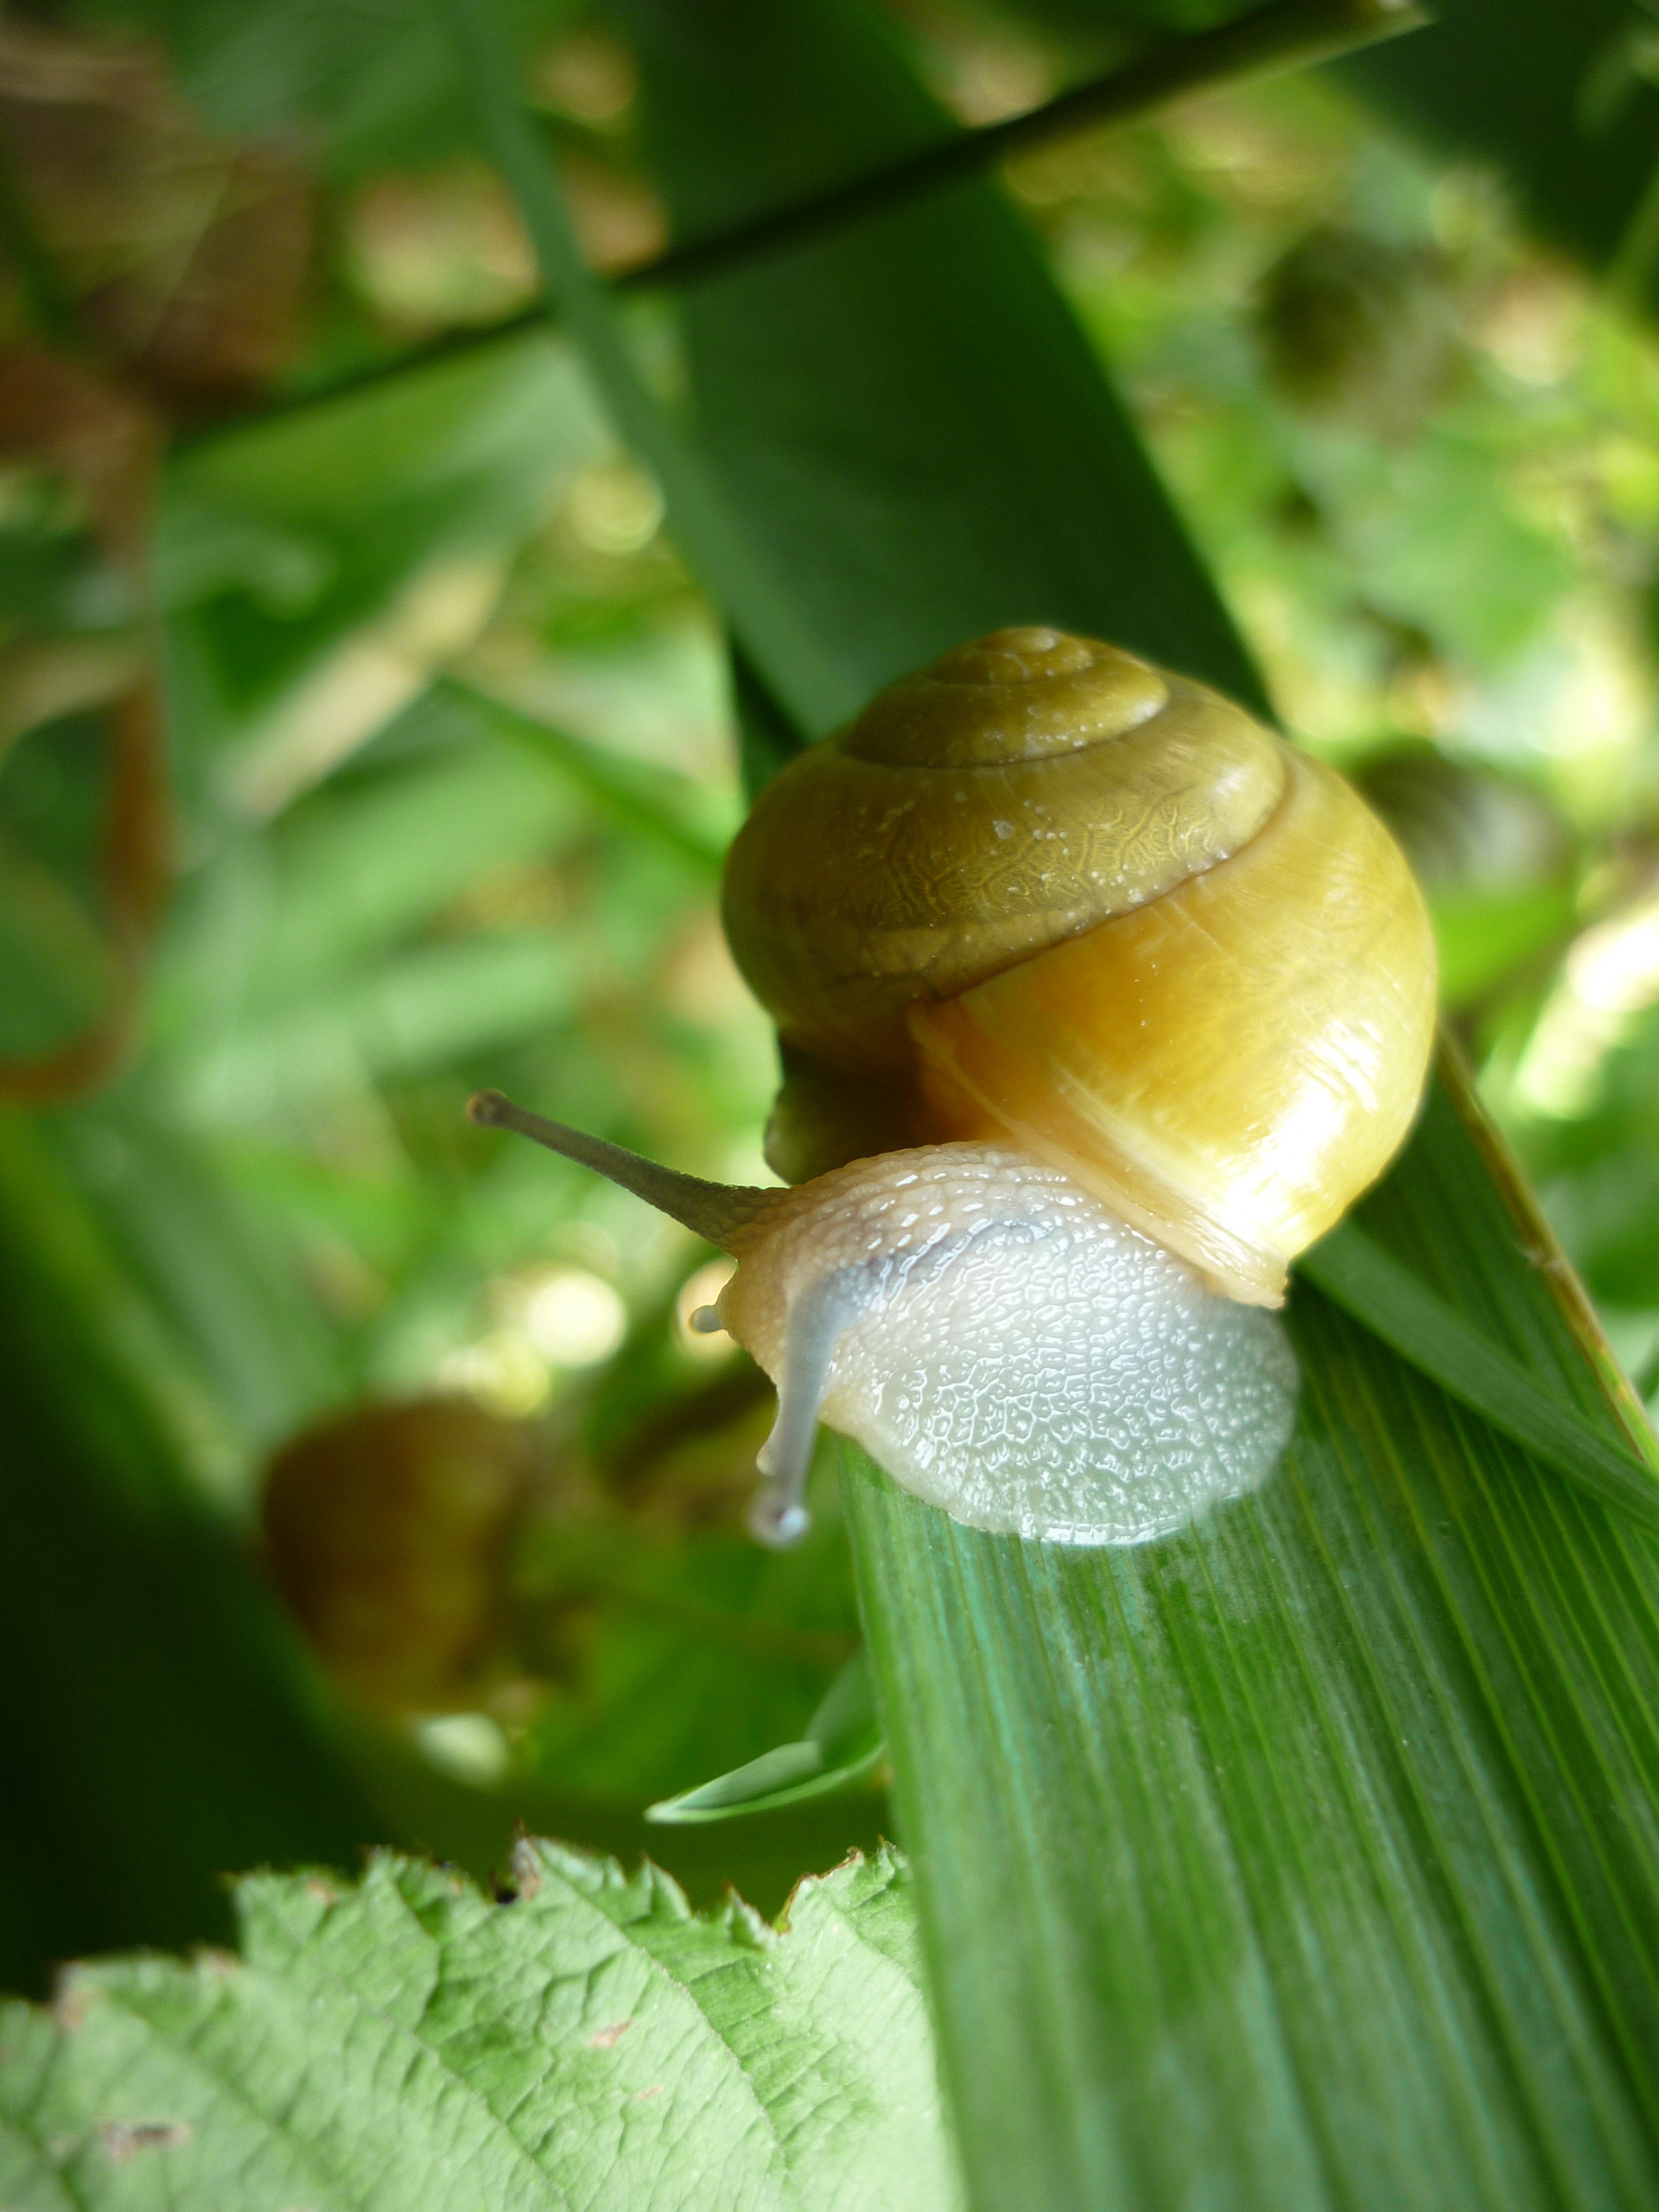
nature, plant, leaf, flower, green, botany, garden, flora, fauna, invertebrate, close up, snail, molluscs, macro photography, green leaf, plant stem, snails and slugs